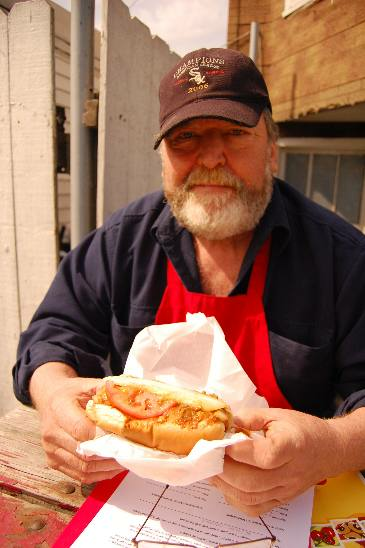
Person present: Yes